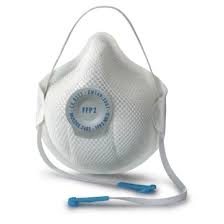
Waste category: trash